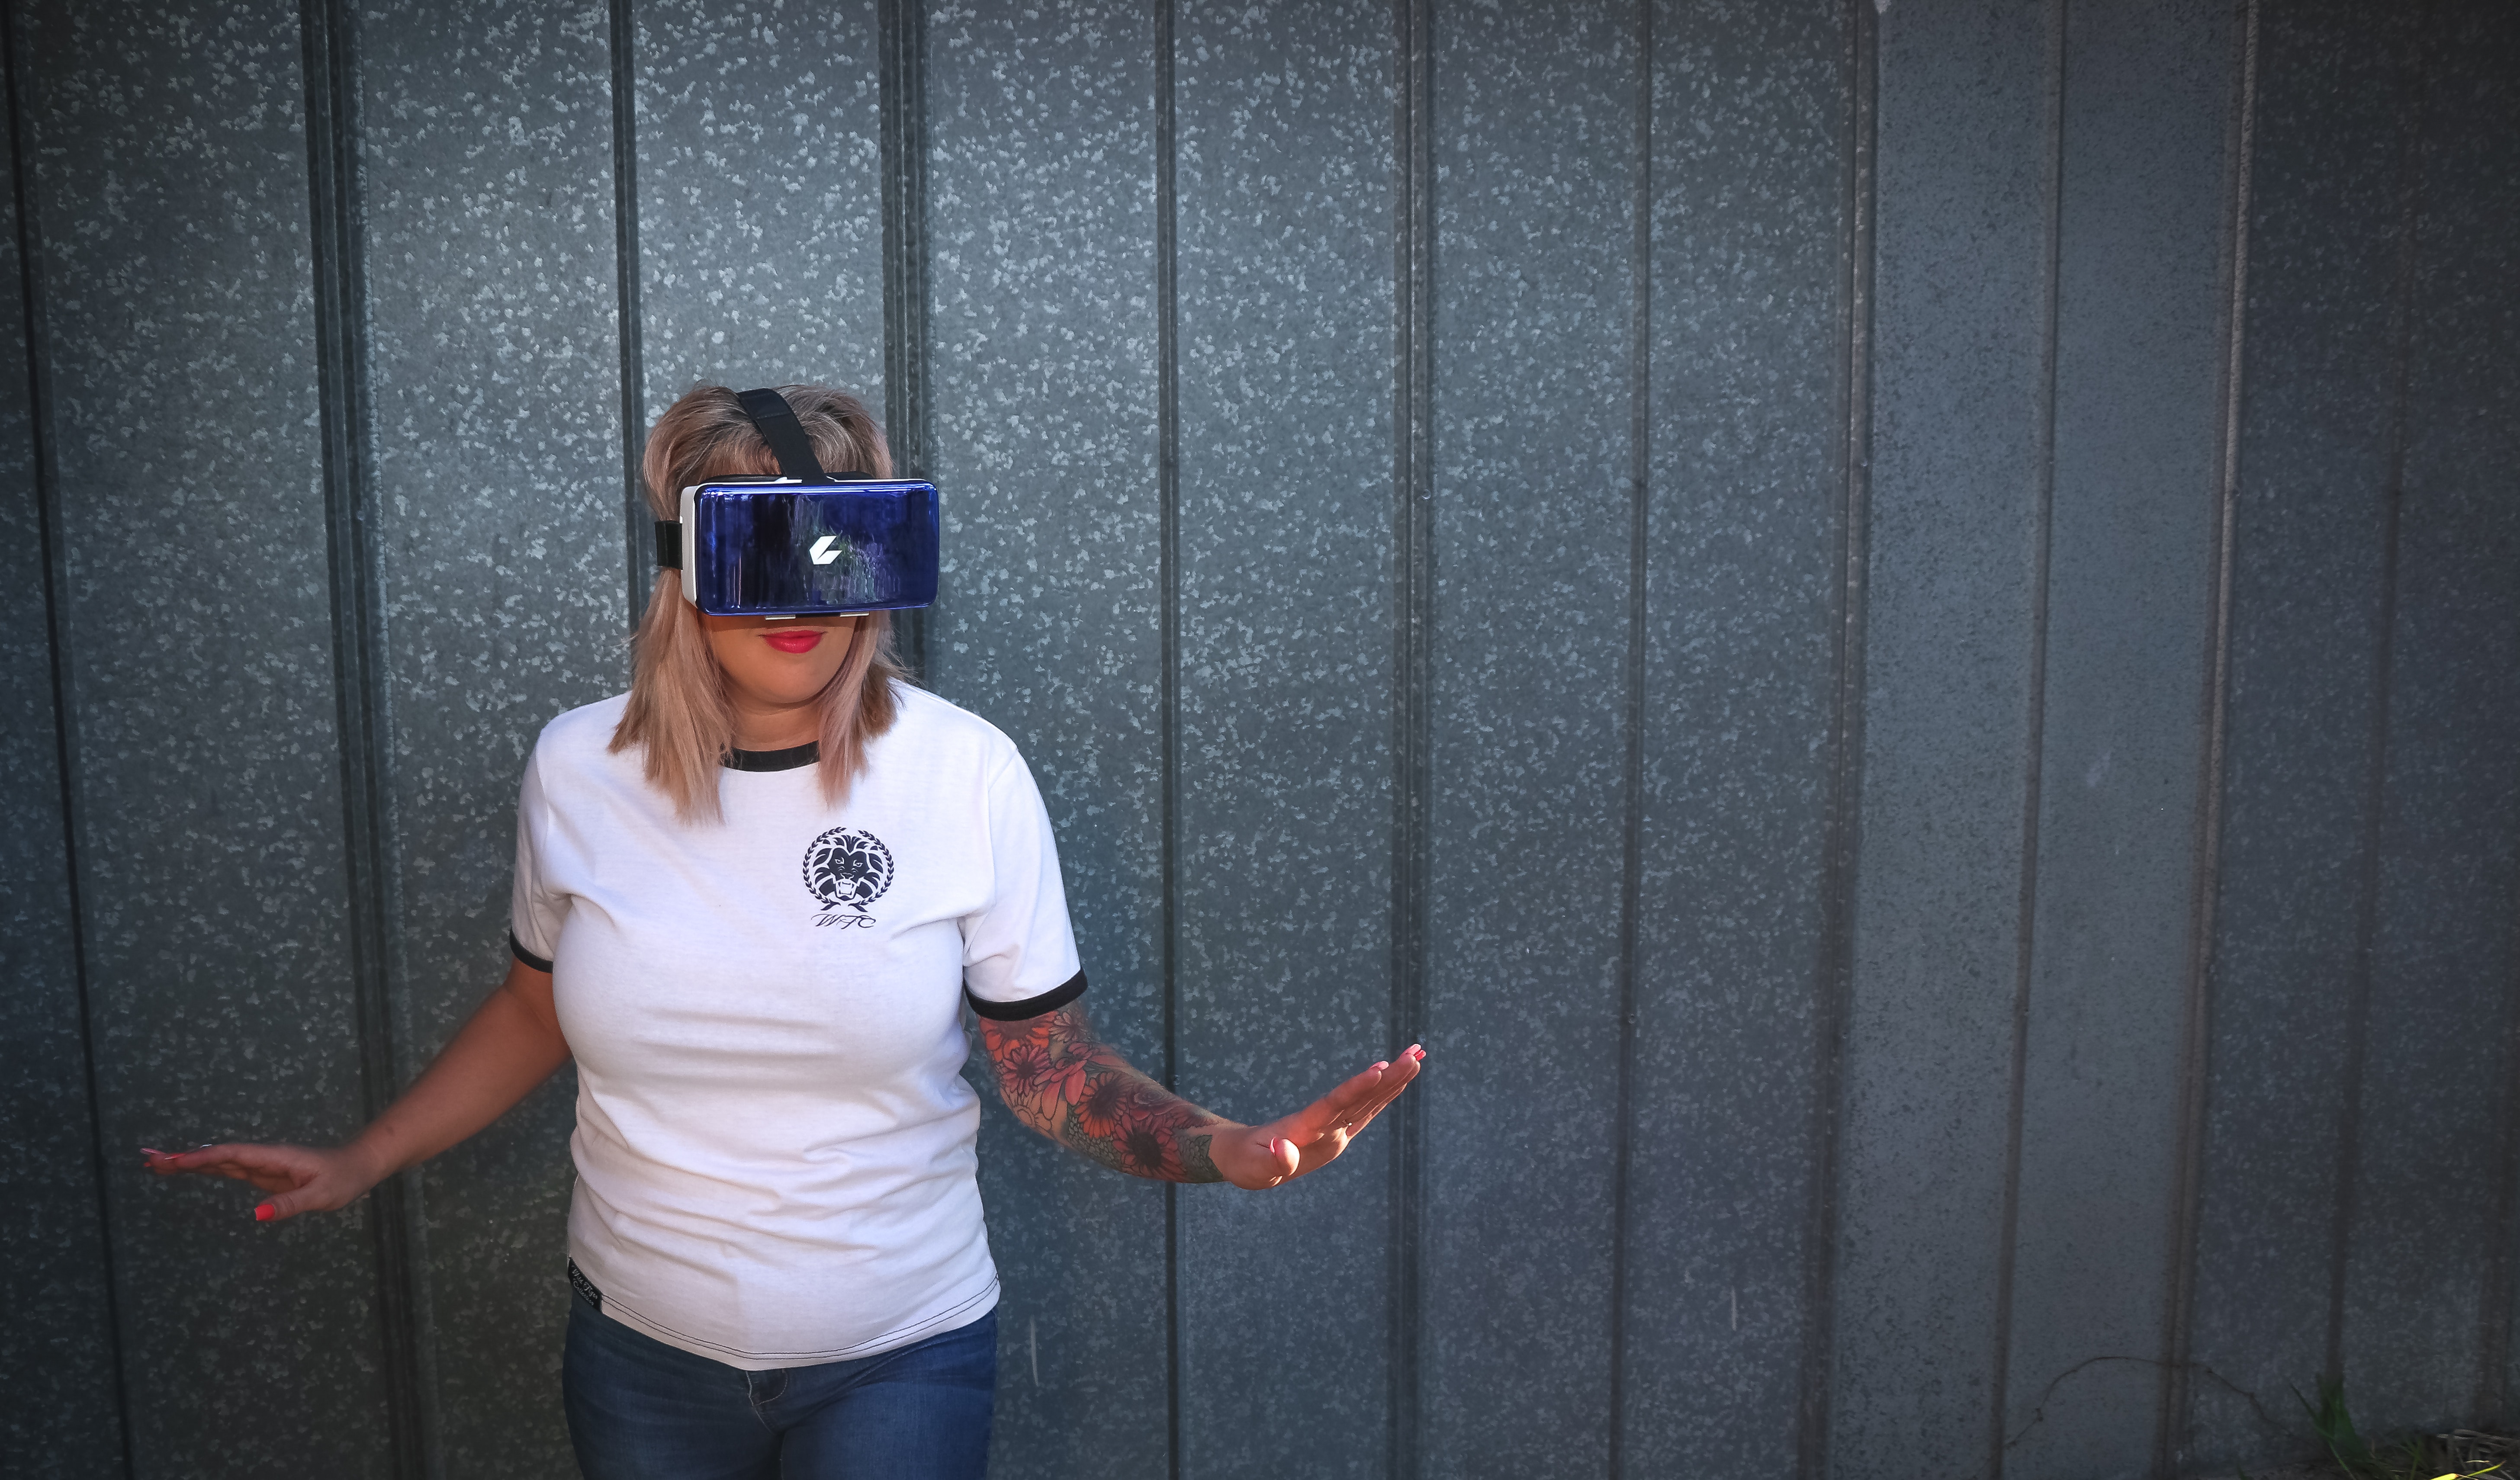
shoulder, fun, cool, headgear, cap, photography, eyewear, glasses